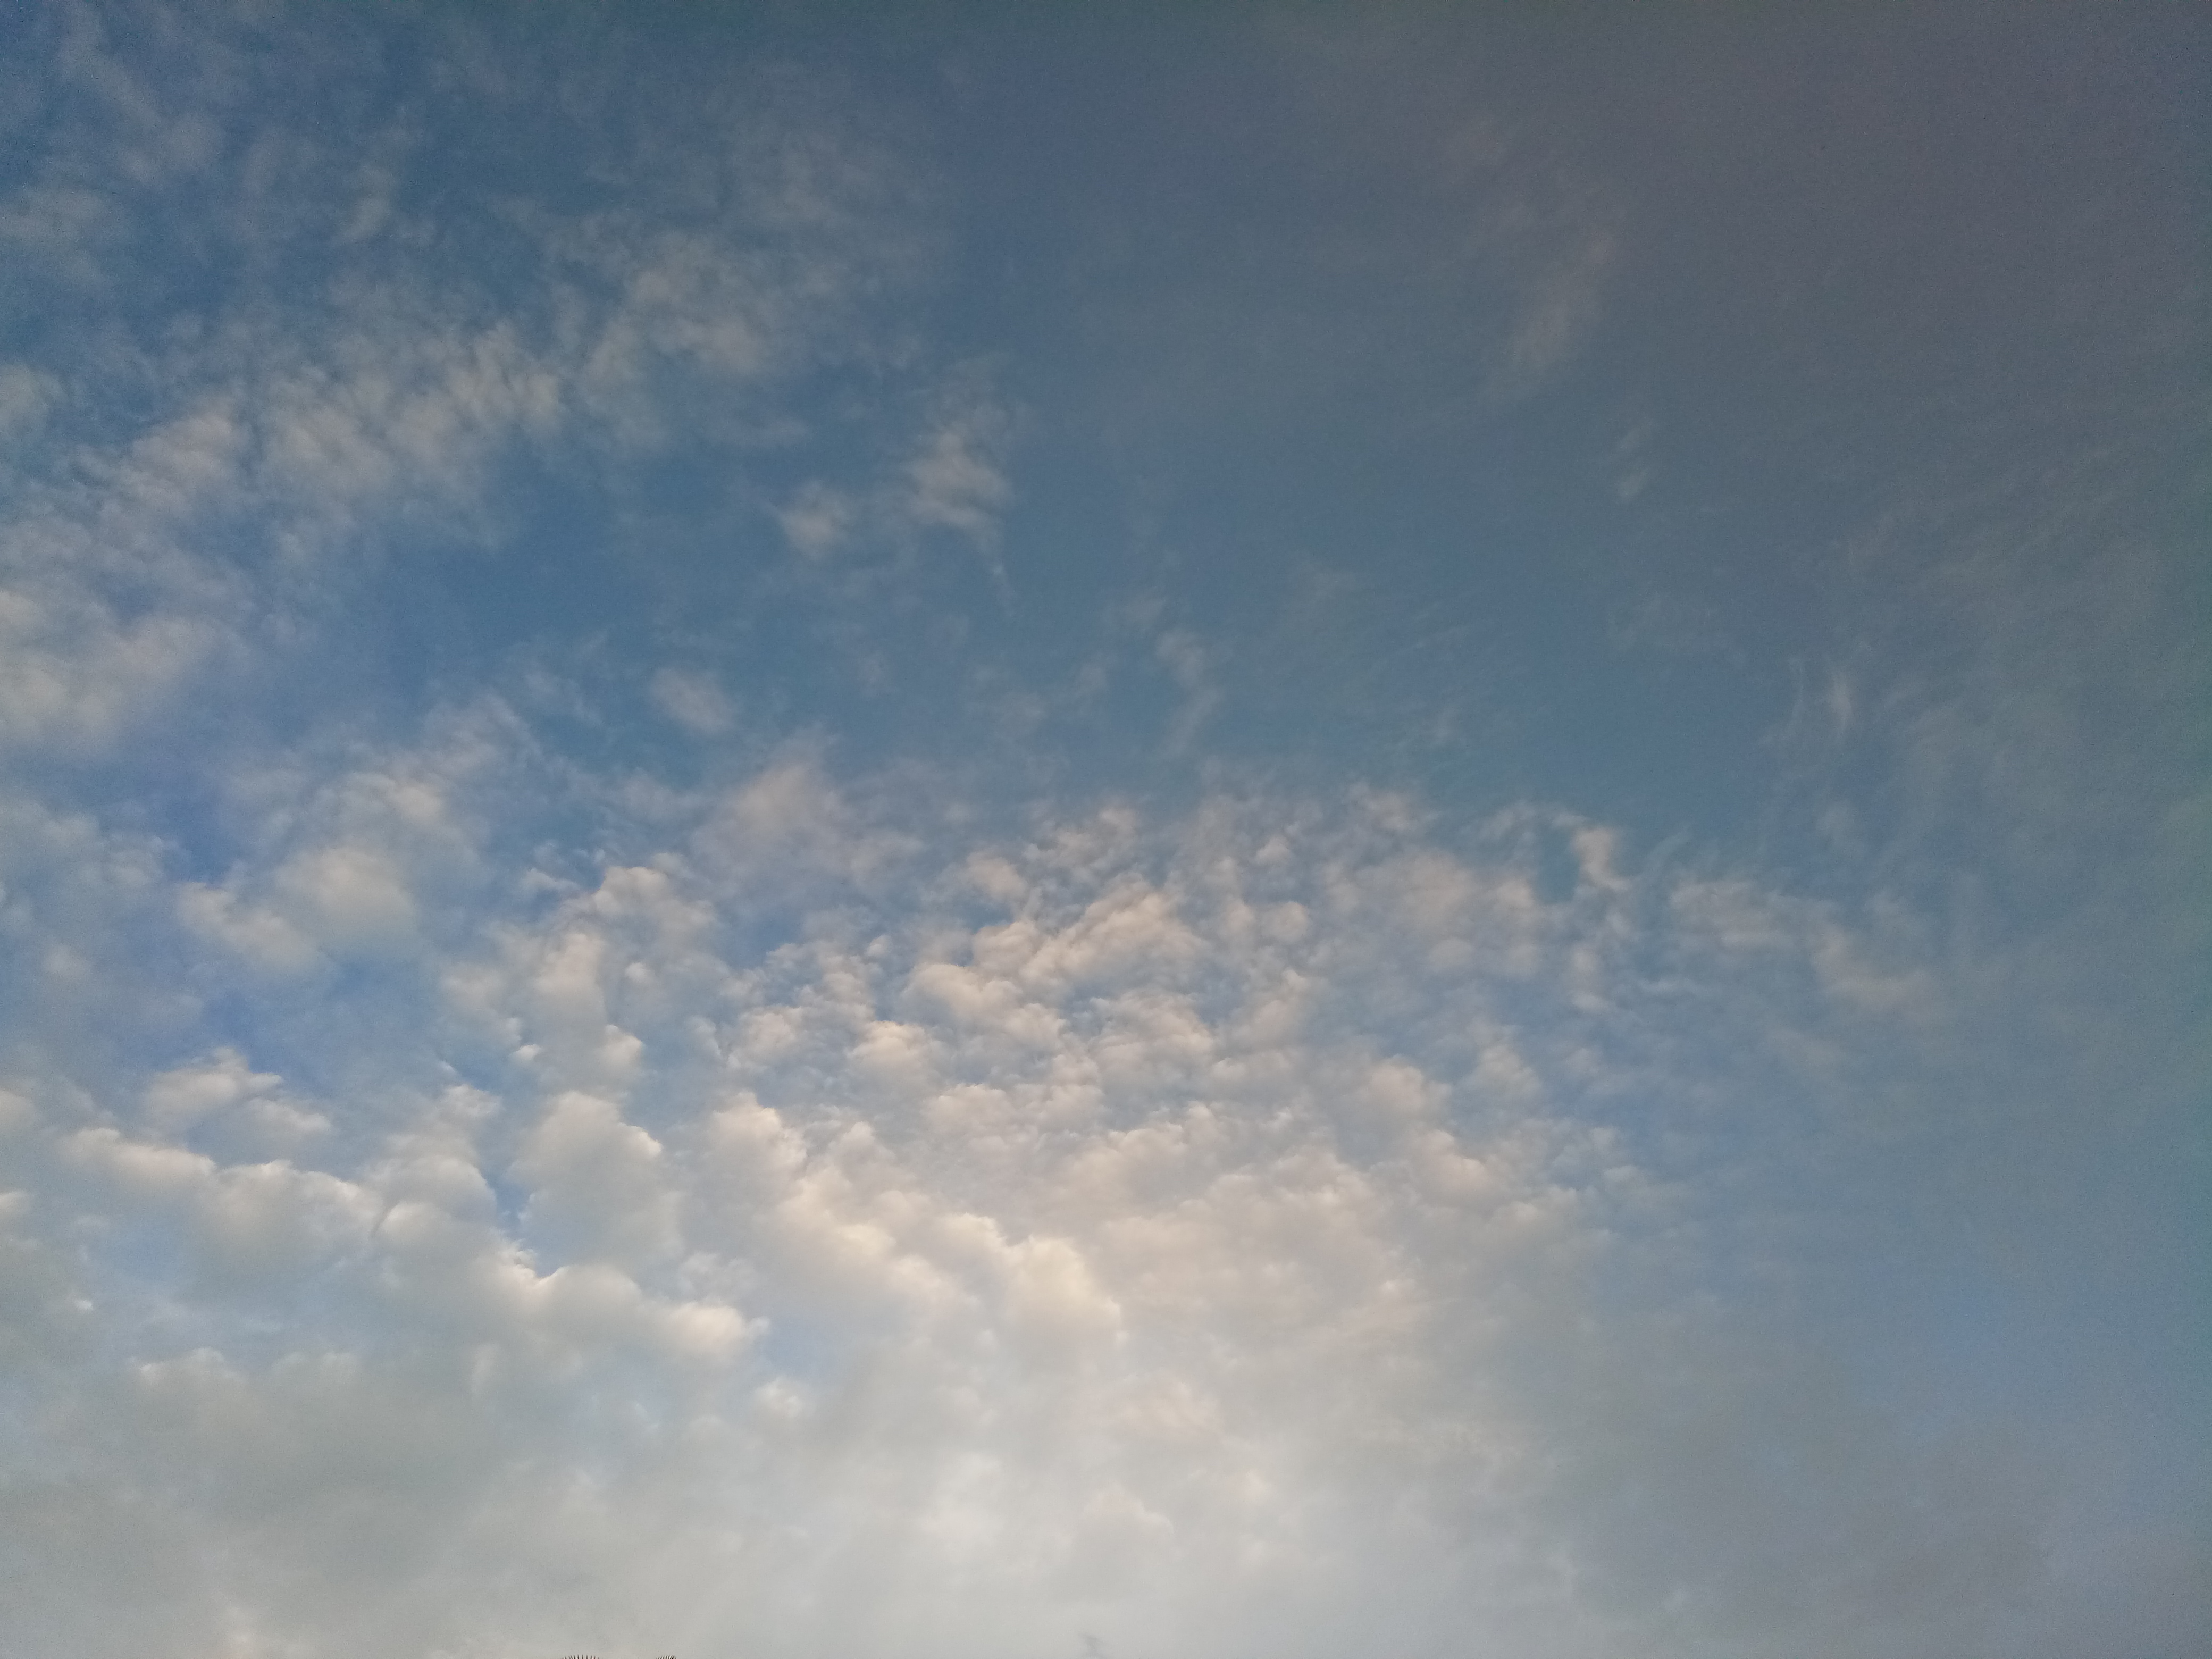
sky, clouds, blue, white, view, beautiful, cloud, daytime, atmosphere, atmospheric phenomenon, cumulus, morning, meteorological phenomenon, calm, horizon, sunlight, evening, space